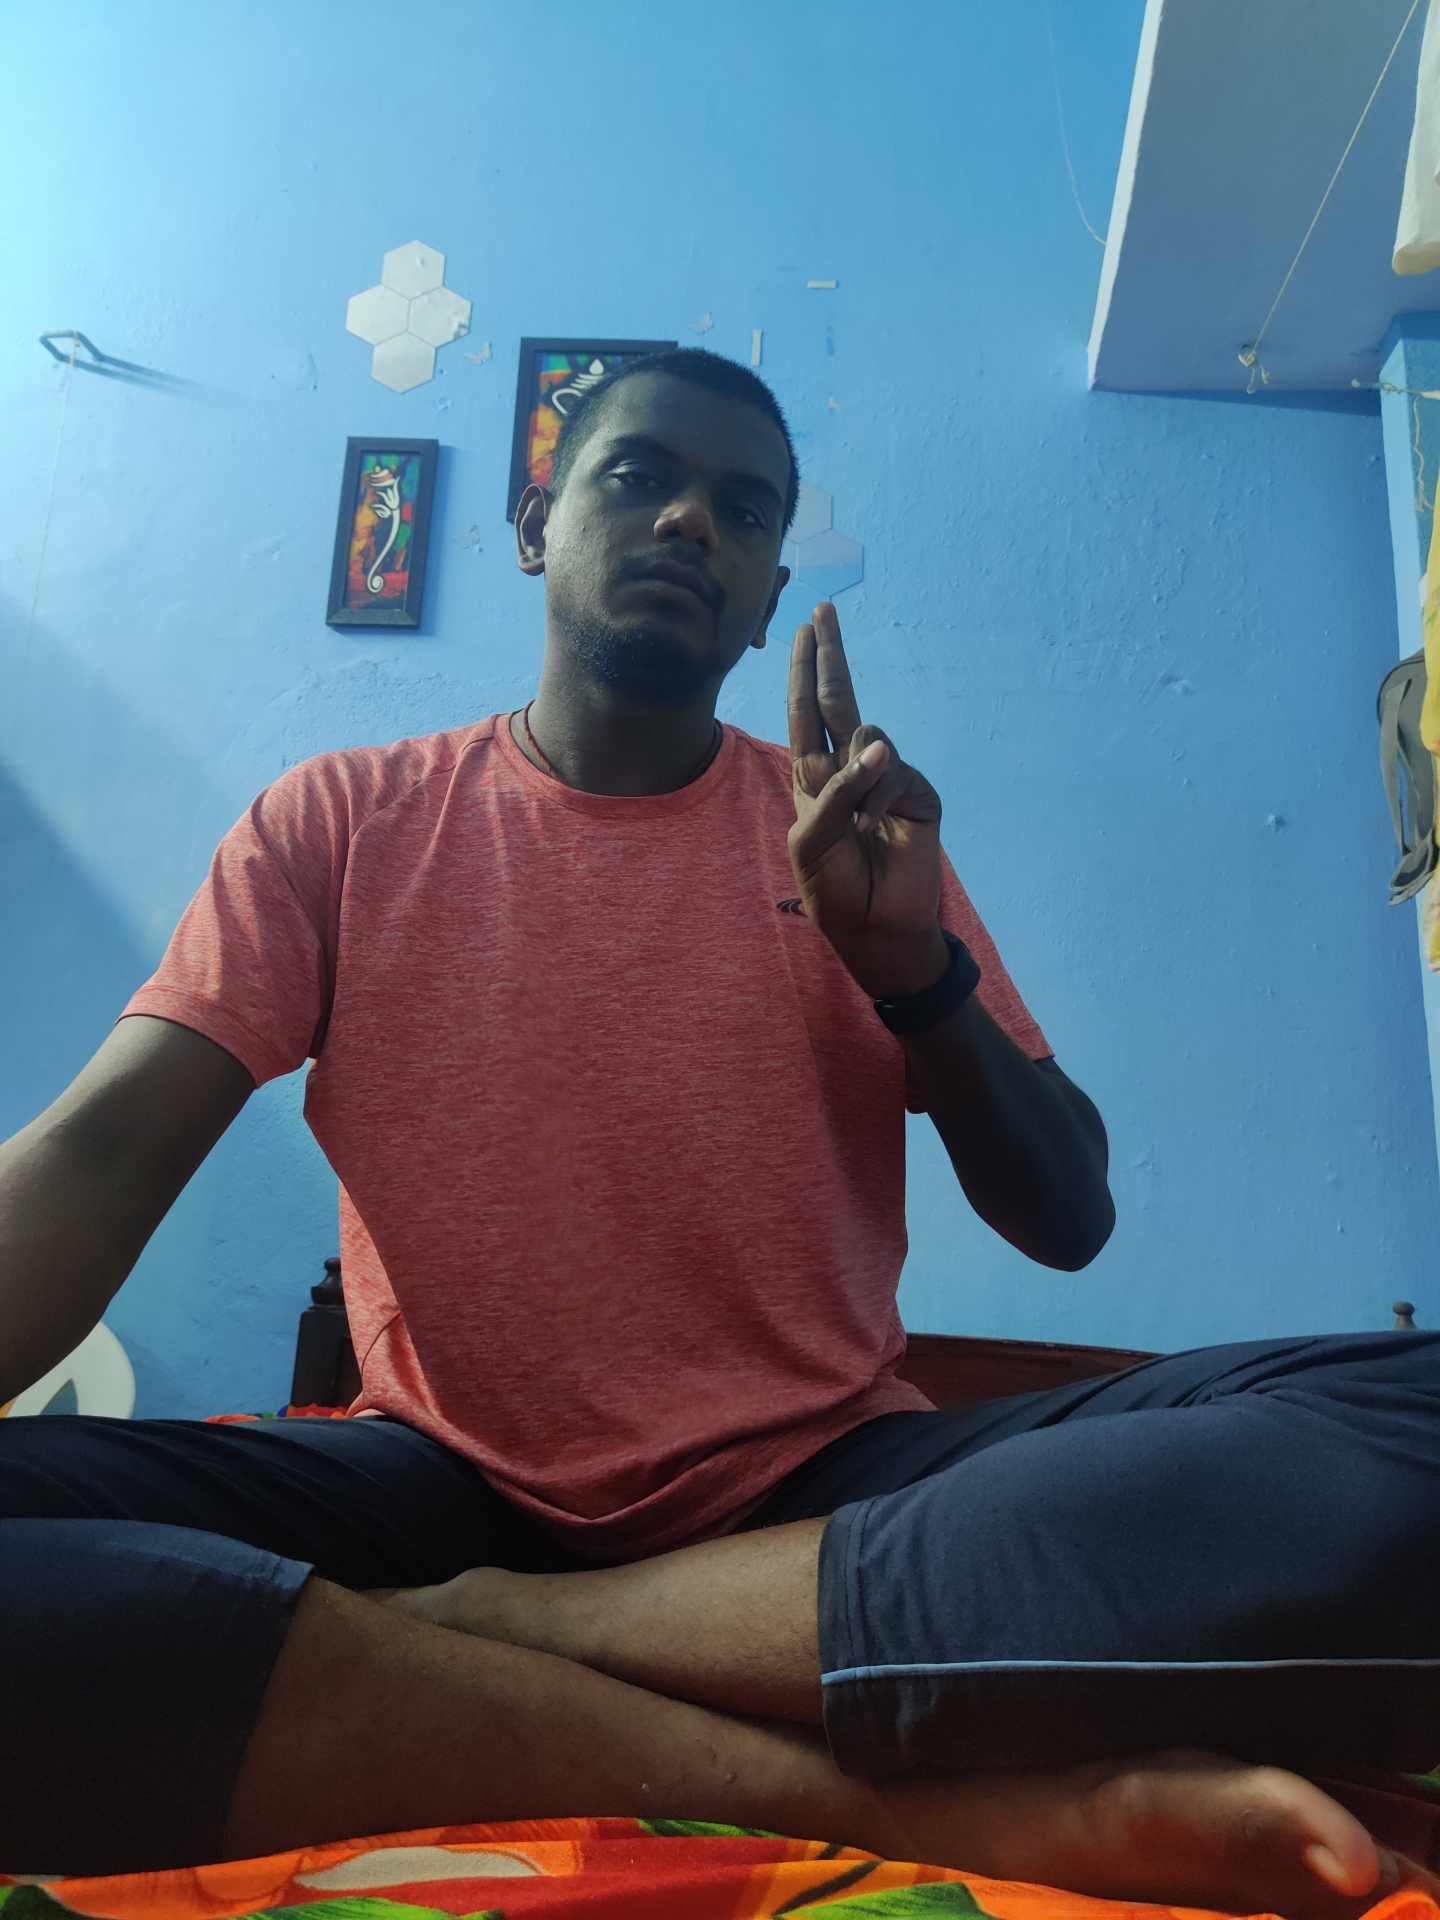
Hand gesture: two_up